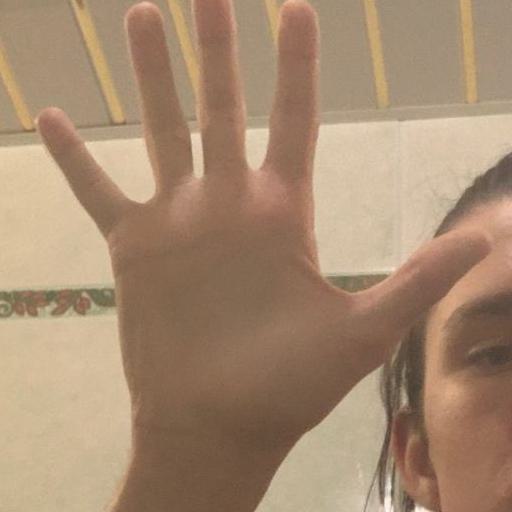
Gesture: palm